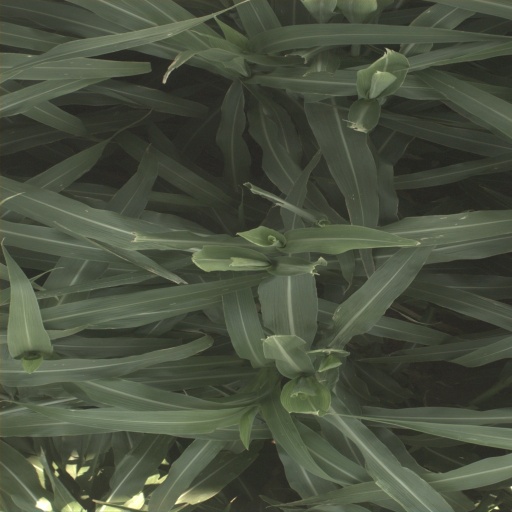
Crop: sorghum